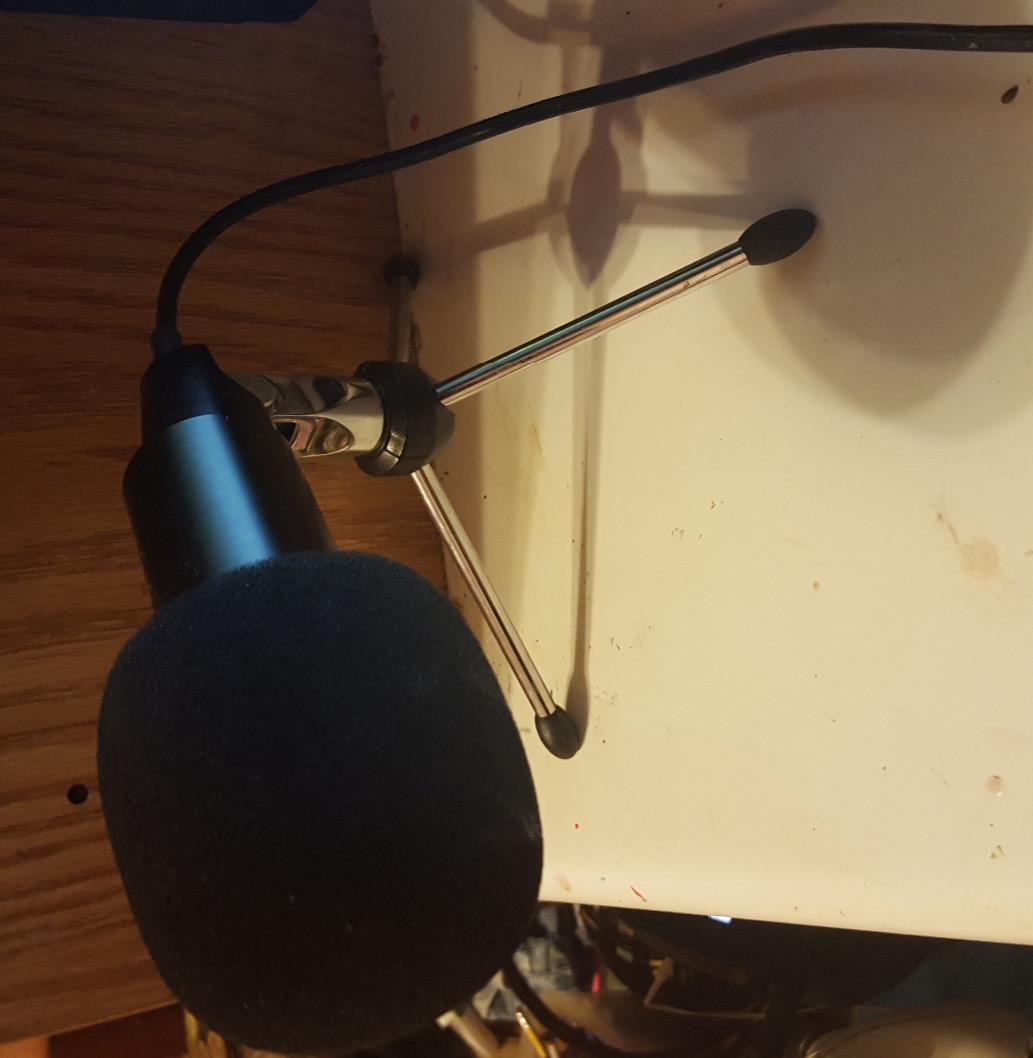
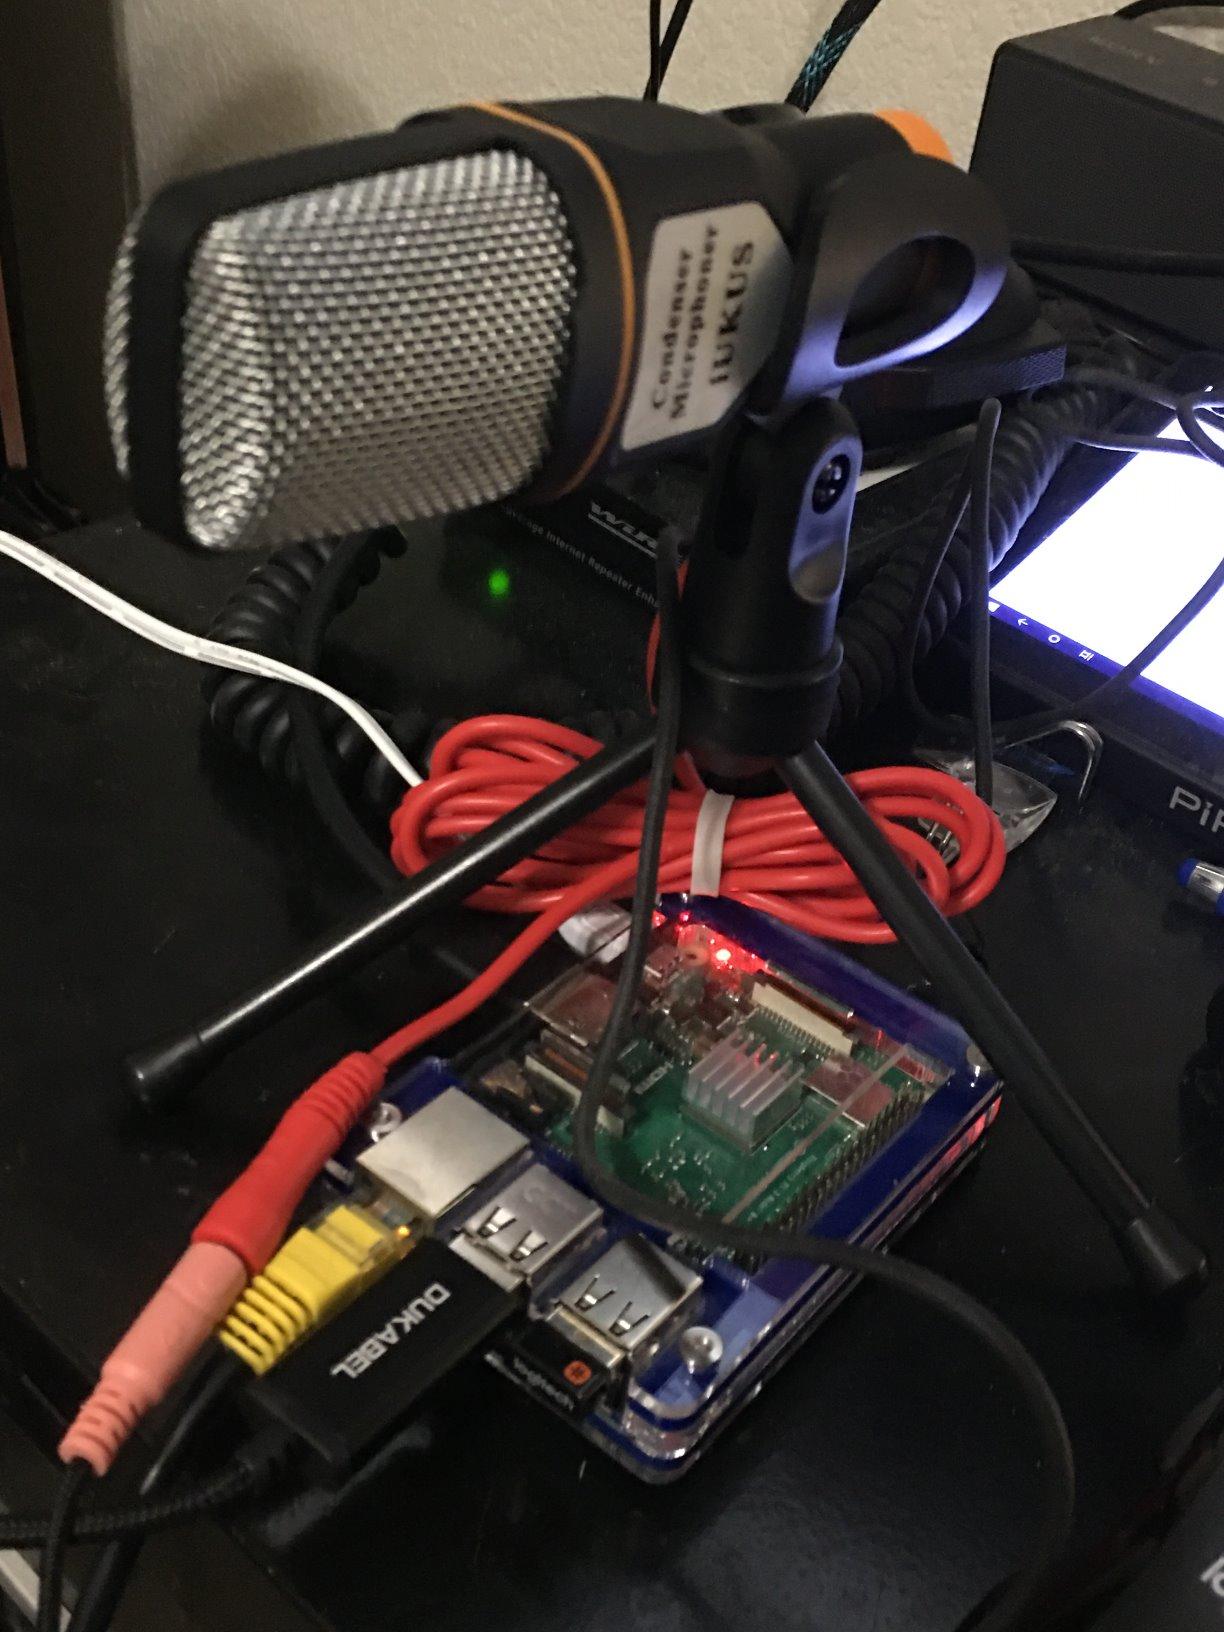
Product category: microphone
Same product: no